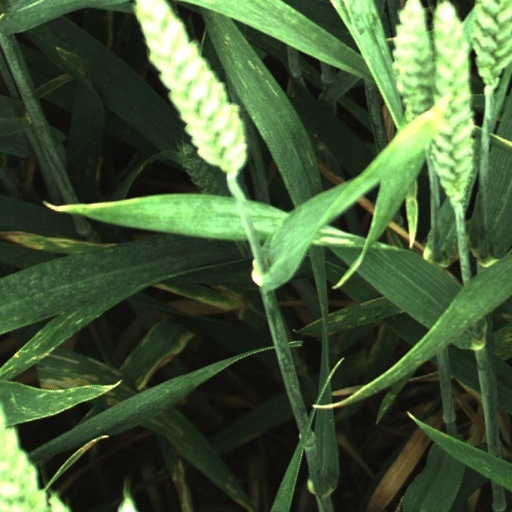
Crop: wheat